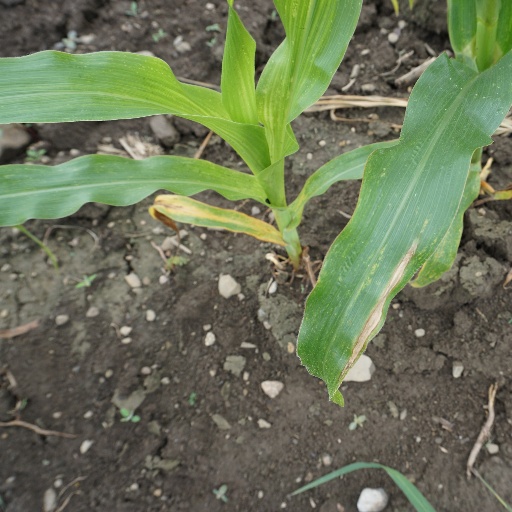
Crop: maize; corn